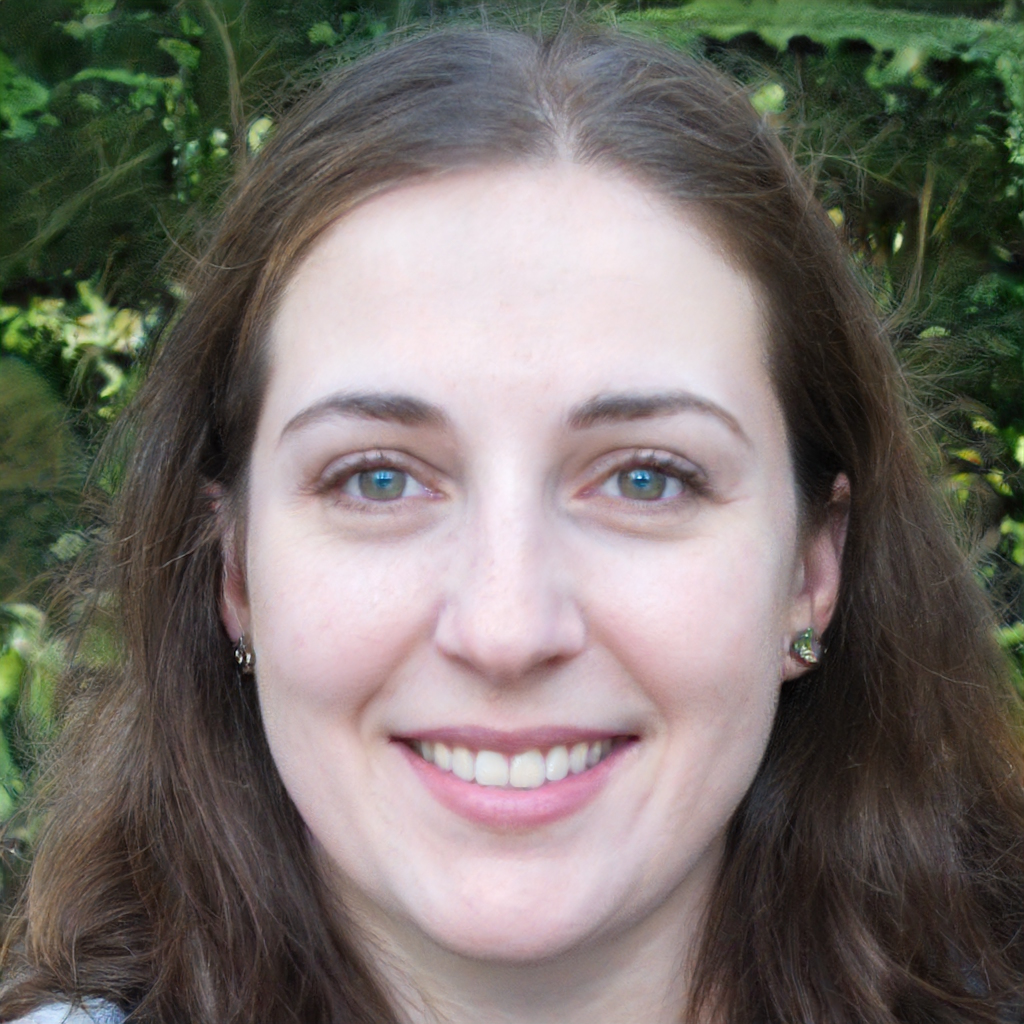
Label: No Watermark